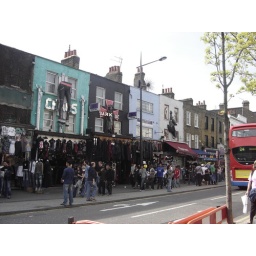
Camden Market - the most amazing street in London! Toronto will never have so many amazing goth clothing stores.